Eustachio Divini

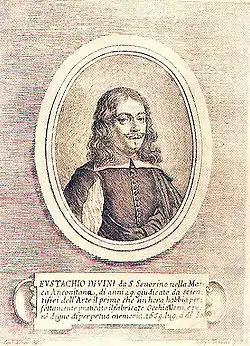
Portrait of Eustachio Divini in "Dioptrica Pratica" by Carlo Antonio Manzini, Bologna 1660

Eustachio was born on 4 October 1610 in San Severino Marche, from the illustrious Divini's family. At the age of 4 his mother, Virginia Saracini, died and 7 years later his father, Tardozzo Divini, also died, so his brothers Vincenzo and Cipriano looked after him and his basic education before moving to Rome. At that time Divini was initiated into the military career but after a severe disease in 1629 he had to give up. After that he joined again his brothers.